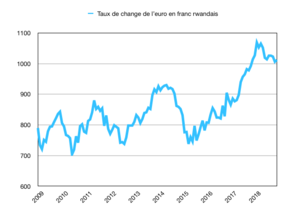
Taux de change de l'Euro au Franc rwandais sur la période 2009-2018
Le franc rwandais est la devise officielle du Rwanda depuis le 24 avril 1964. Il est divisé en cent centimes.